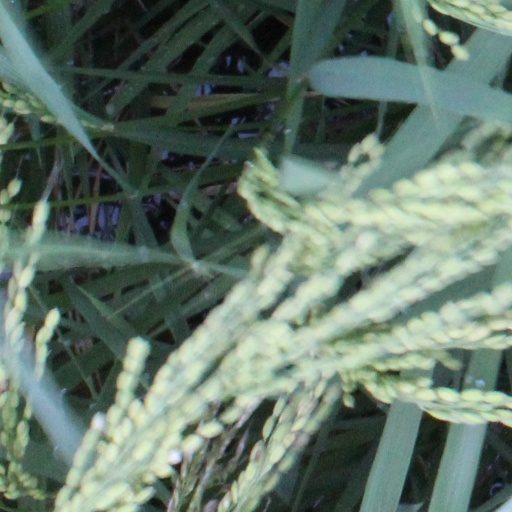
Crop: rice